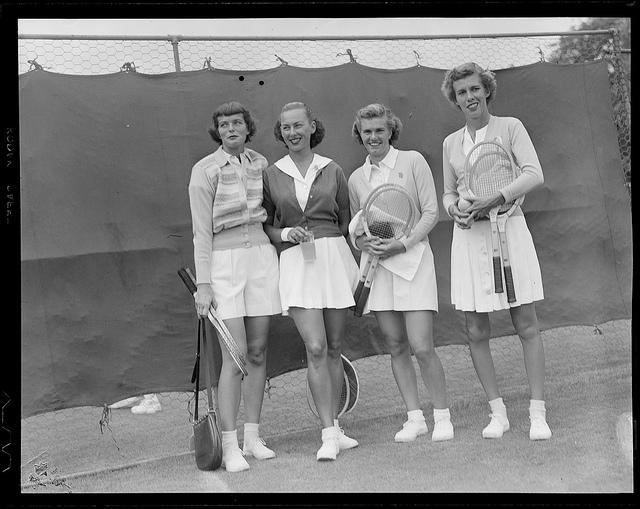
a black and white picture of tennis players holding tennis racquets